Francis Dukinfield Astley

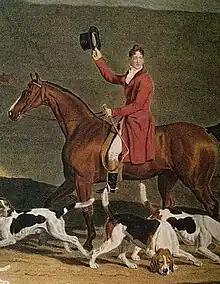
Detail from Richard Woodman's engraving of "Francis Dukinfield Astley and his Harriers" (1809), originally painted by Benjamin Marshall

Francis Dukinfield Astley (1781–1825) was an English poet, art collector, agriculturalist, industrialist, and High Sheriff of Cheshire. As a patron of the arts he was influential in the development of Manchester's first cultural institutions in the early 19th century.